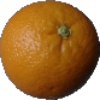
Label: orange